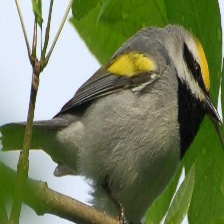
Species: GOLD WING WARBLER
Scientific name: VERMIVORA CHRYSOPTERA